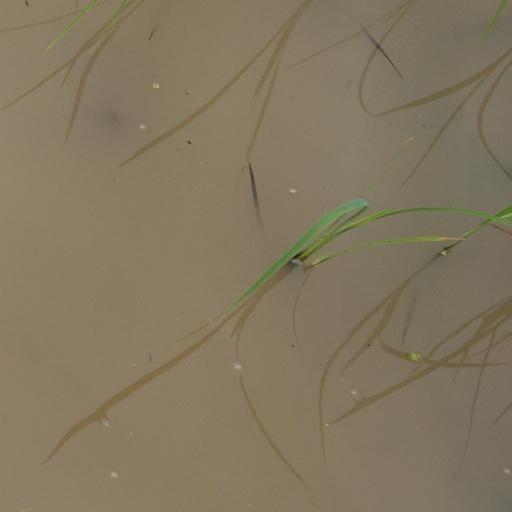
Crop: rice